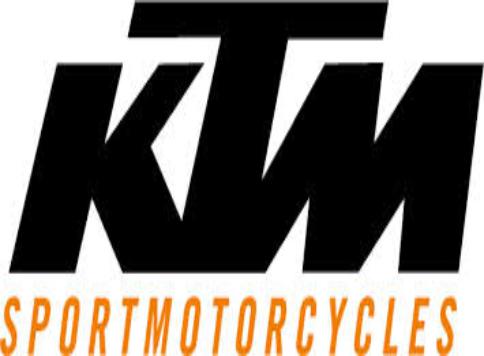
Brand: KTM
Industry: Transportation